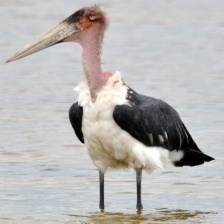
Species: MARABOU STORK
Scientific name: LEPTOPTILOS CRUMENIFER
ImageNet parent category: white_stork